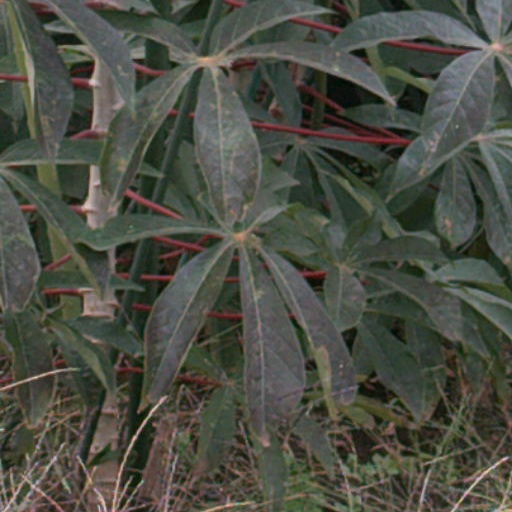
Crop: cassava